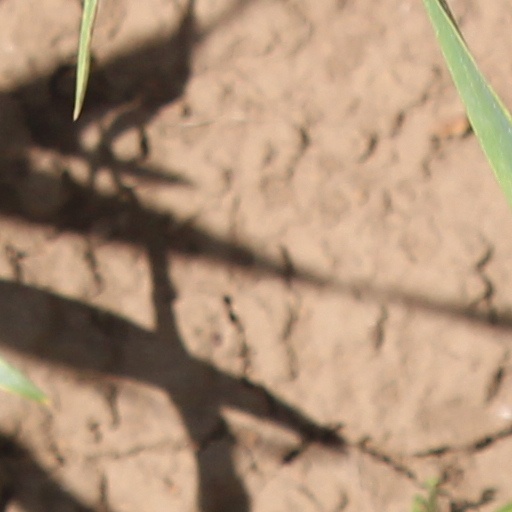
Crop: wheat